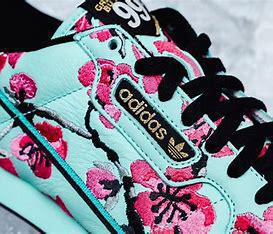
Brand: Adidas
Model: Arizona